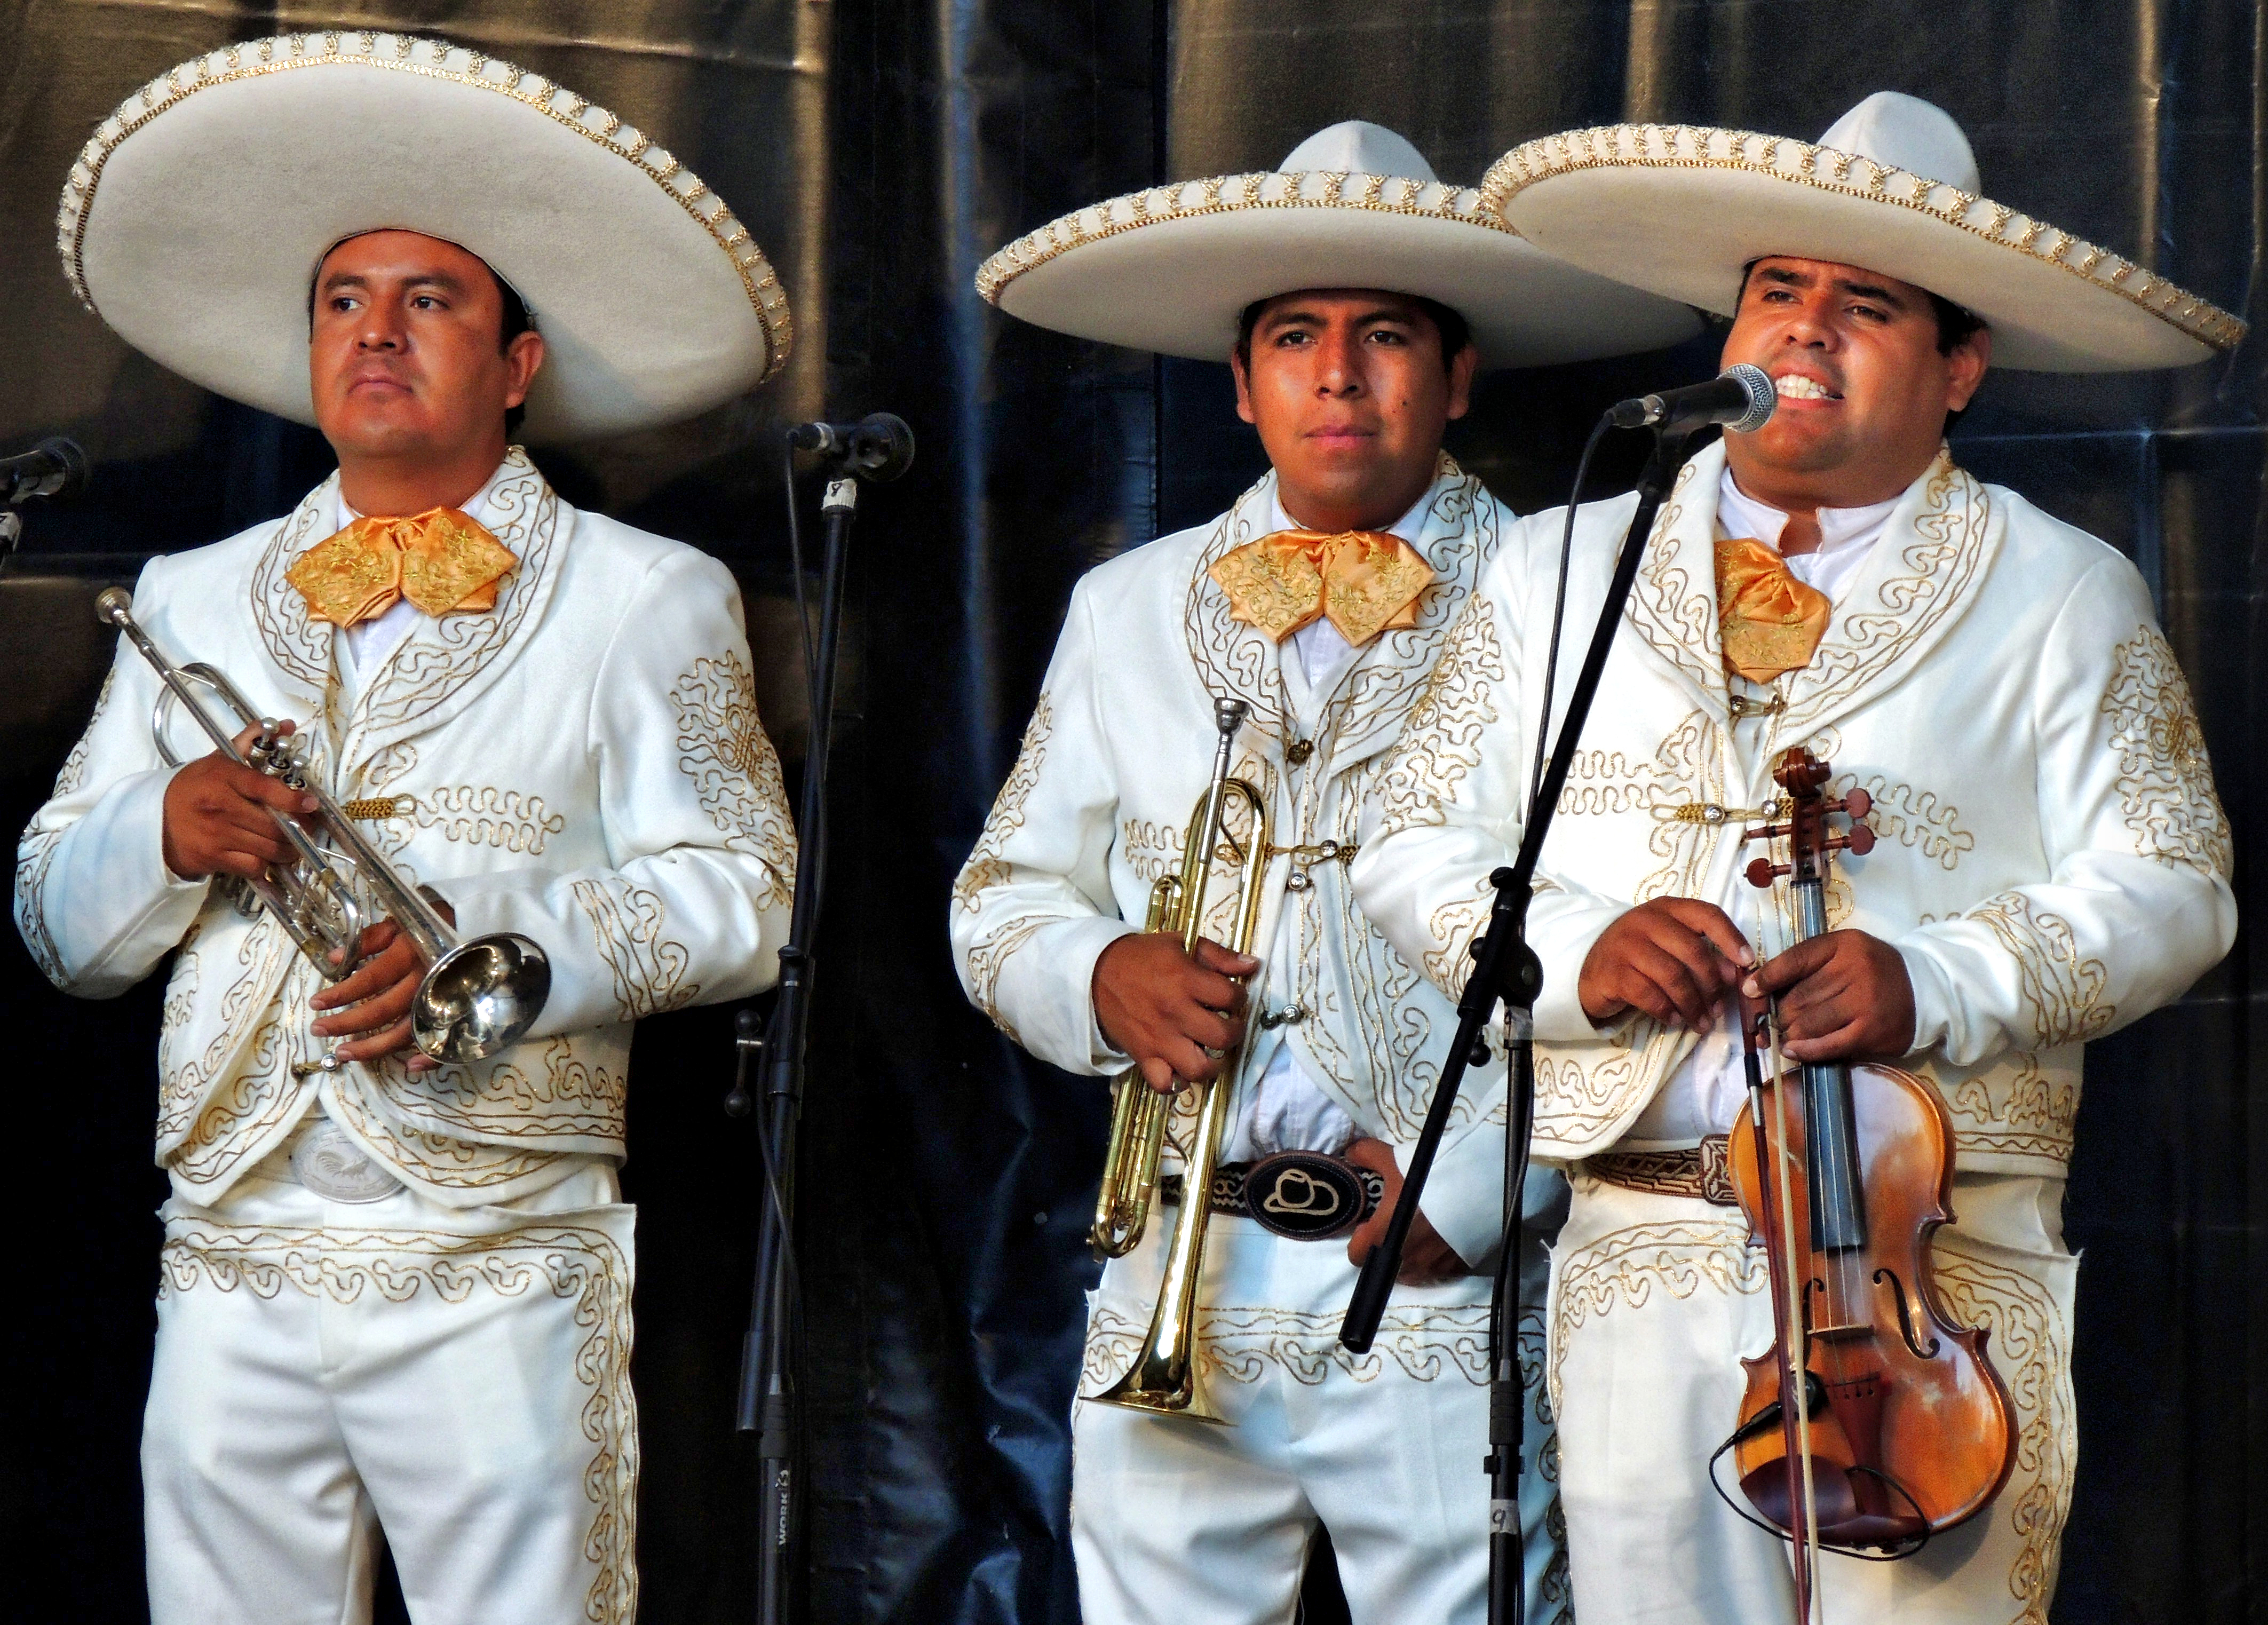
person, music, musician, cowboy